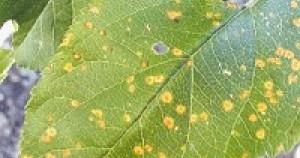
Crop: apple
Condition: rust